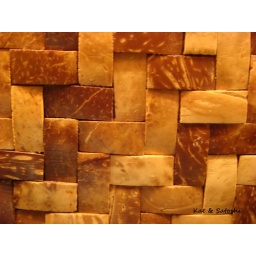
coconut &amp;quot;weave&amp;quot; on wall in bathroom @ pacific palau resort